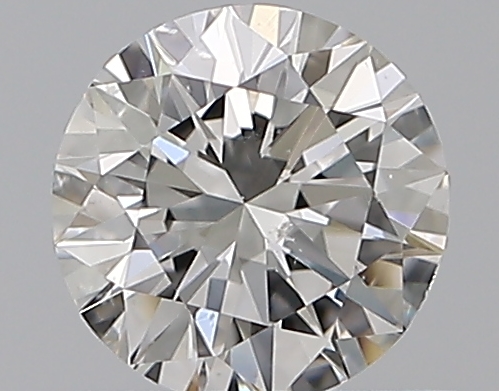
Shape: round
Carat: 0.5
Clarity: SI1
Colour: G
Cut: EX
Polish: EX
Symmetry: VG
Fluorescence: F
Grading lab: GIA
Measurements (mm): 5.1 x 5.15 x 3.13